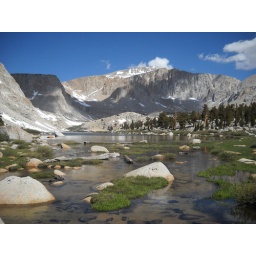
Headed off cross country towards New Army Pass. Lots of fish in the water here.